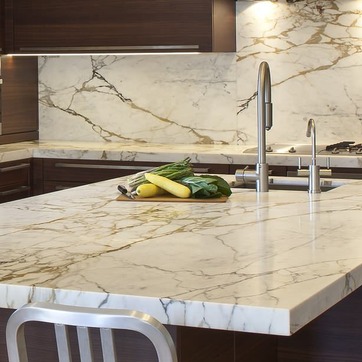
Material: food